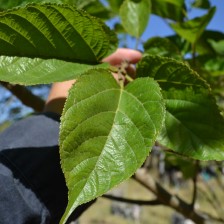
Variety: TaiwanStraberry